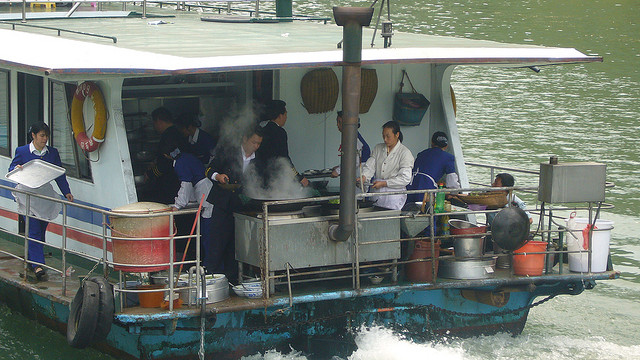
user: Given an image and a question. Answer the question in a short answer. Question: How does the boat propel itself across the water? Short Answer:
assistant: motor